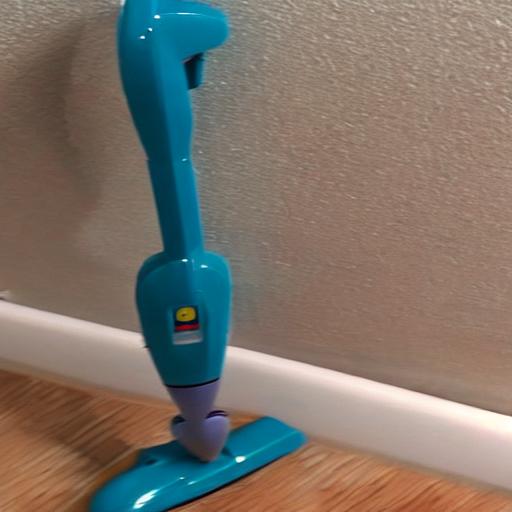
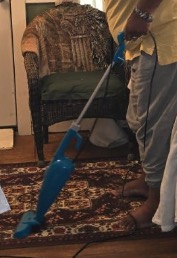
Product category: items_vacuum
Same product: no